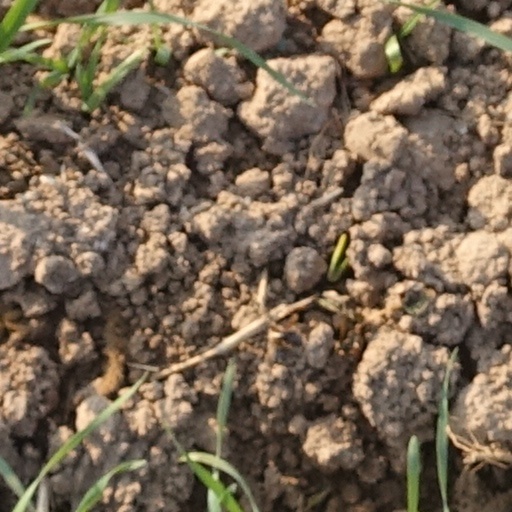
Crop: wheat